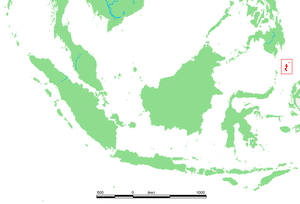
Les îles Talaud, en indonésien Kepulauan Talaud, est un archipel du Nord de l'Indonésie baigné par la mer des Moluques et la mer des Philippines, entre Sulawesi au sud-ouest, les Moluques au sud-est et les Philippines au nord-ouest.